Marvin Campbell (politician)

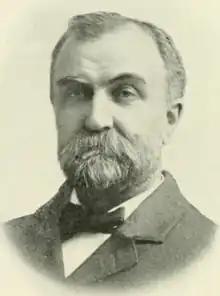
Campbell in 1901 publication

Marvin Campbell (March 13, 1849 – January 1, 1930) was a politician and businessman from Indiana. He served as a member of the Indiana Senate from 1883 to 1887. He was one of the founders and president of the Campbell Paper Box Company.